David R. Ross

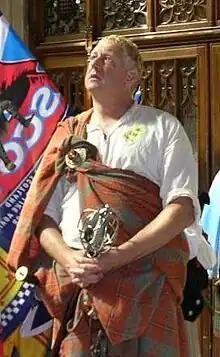
David R. Ross in Westminster on the day on the William Wallace Memorial Service

In 2005, to commemorate the 700th anniversary of the capture and subsequent execution of William Wallace, Ross undertook a 450-mile solo march along the path most likely taken by Wallace from the location in which he was captured to London where he was hanged, drawn and quartered.